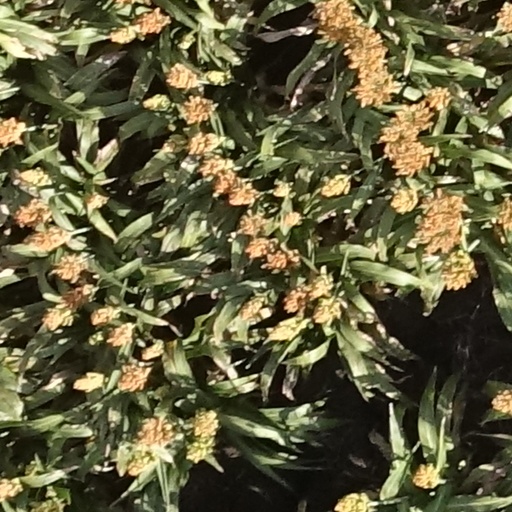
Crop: sorghum